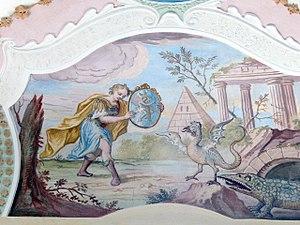
Le basilic est une bête légendaire, souvent présenté comme un reptile, mentionné dès l'antiquité gréco-romaine comme étant un petit serpent au venin et au regard mortels.